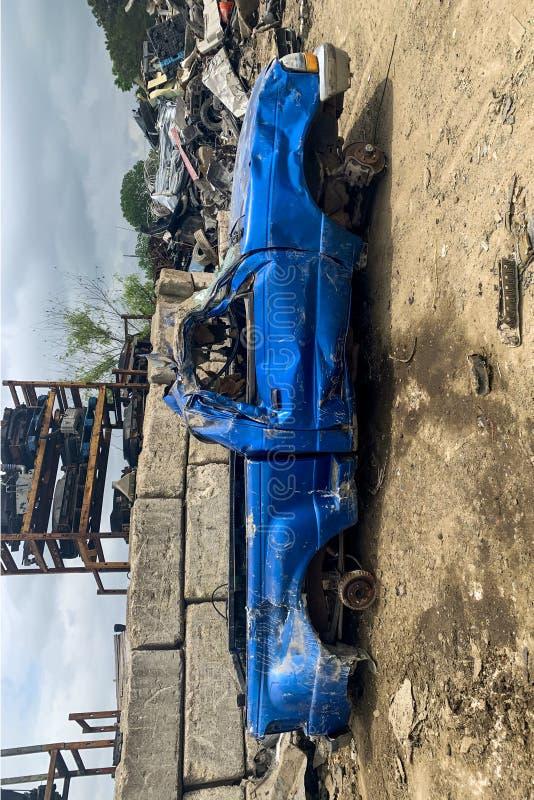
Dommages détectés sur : plaque d'immatriculation avant, pare-choc avant, feu avant droit, feu avant gauche, capot, pare-brise avant, aile avant droite, aile avant gauche, porte avant droite, porte avant gauche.
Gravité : majeur